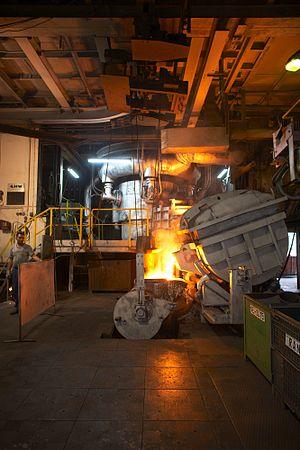
Cubilot de l'entreprise Giesserei Heunisch, mélangeur de fonte et poche.